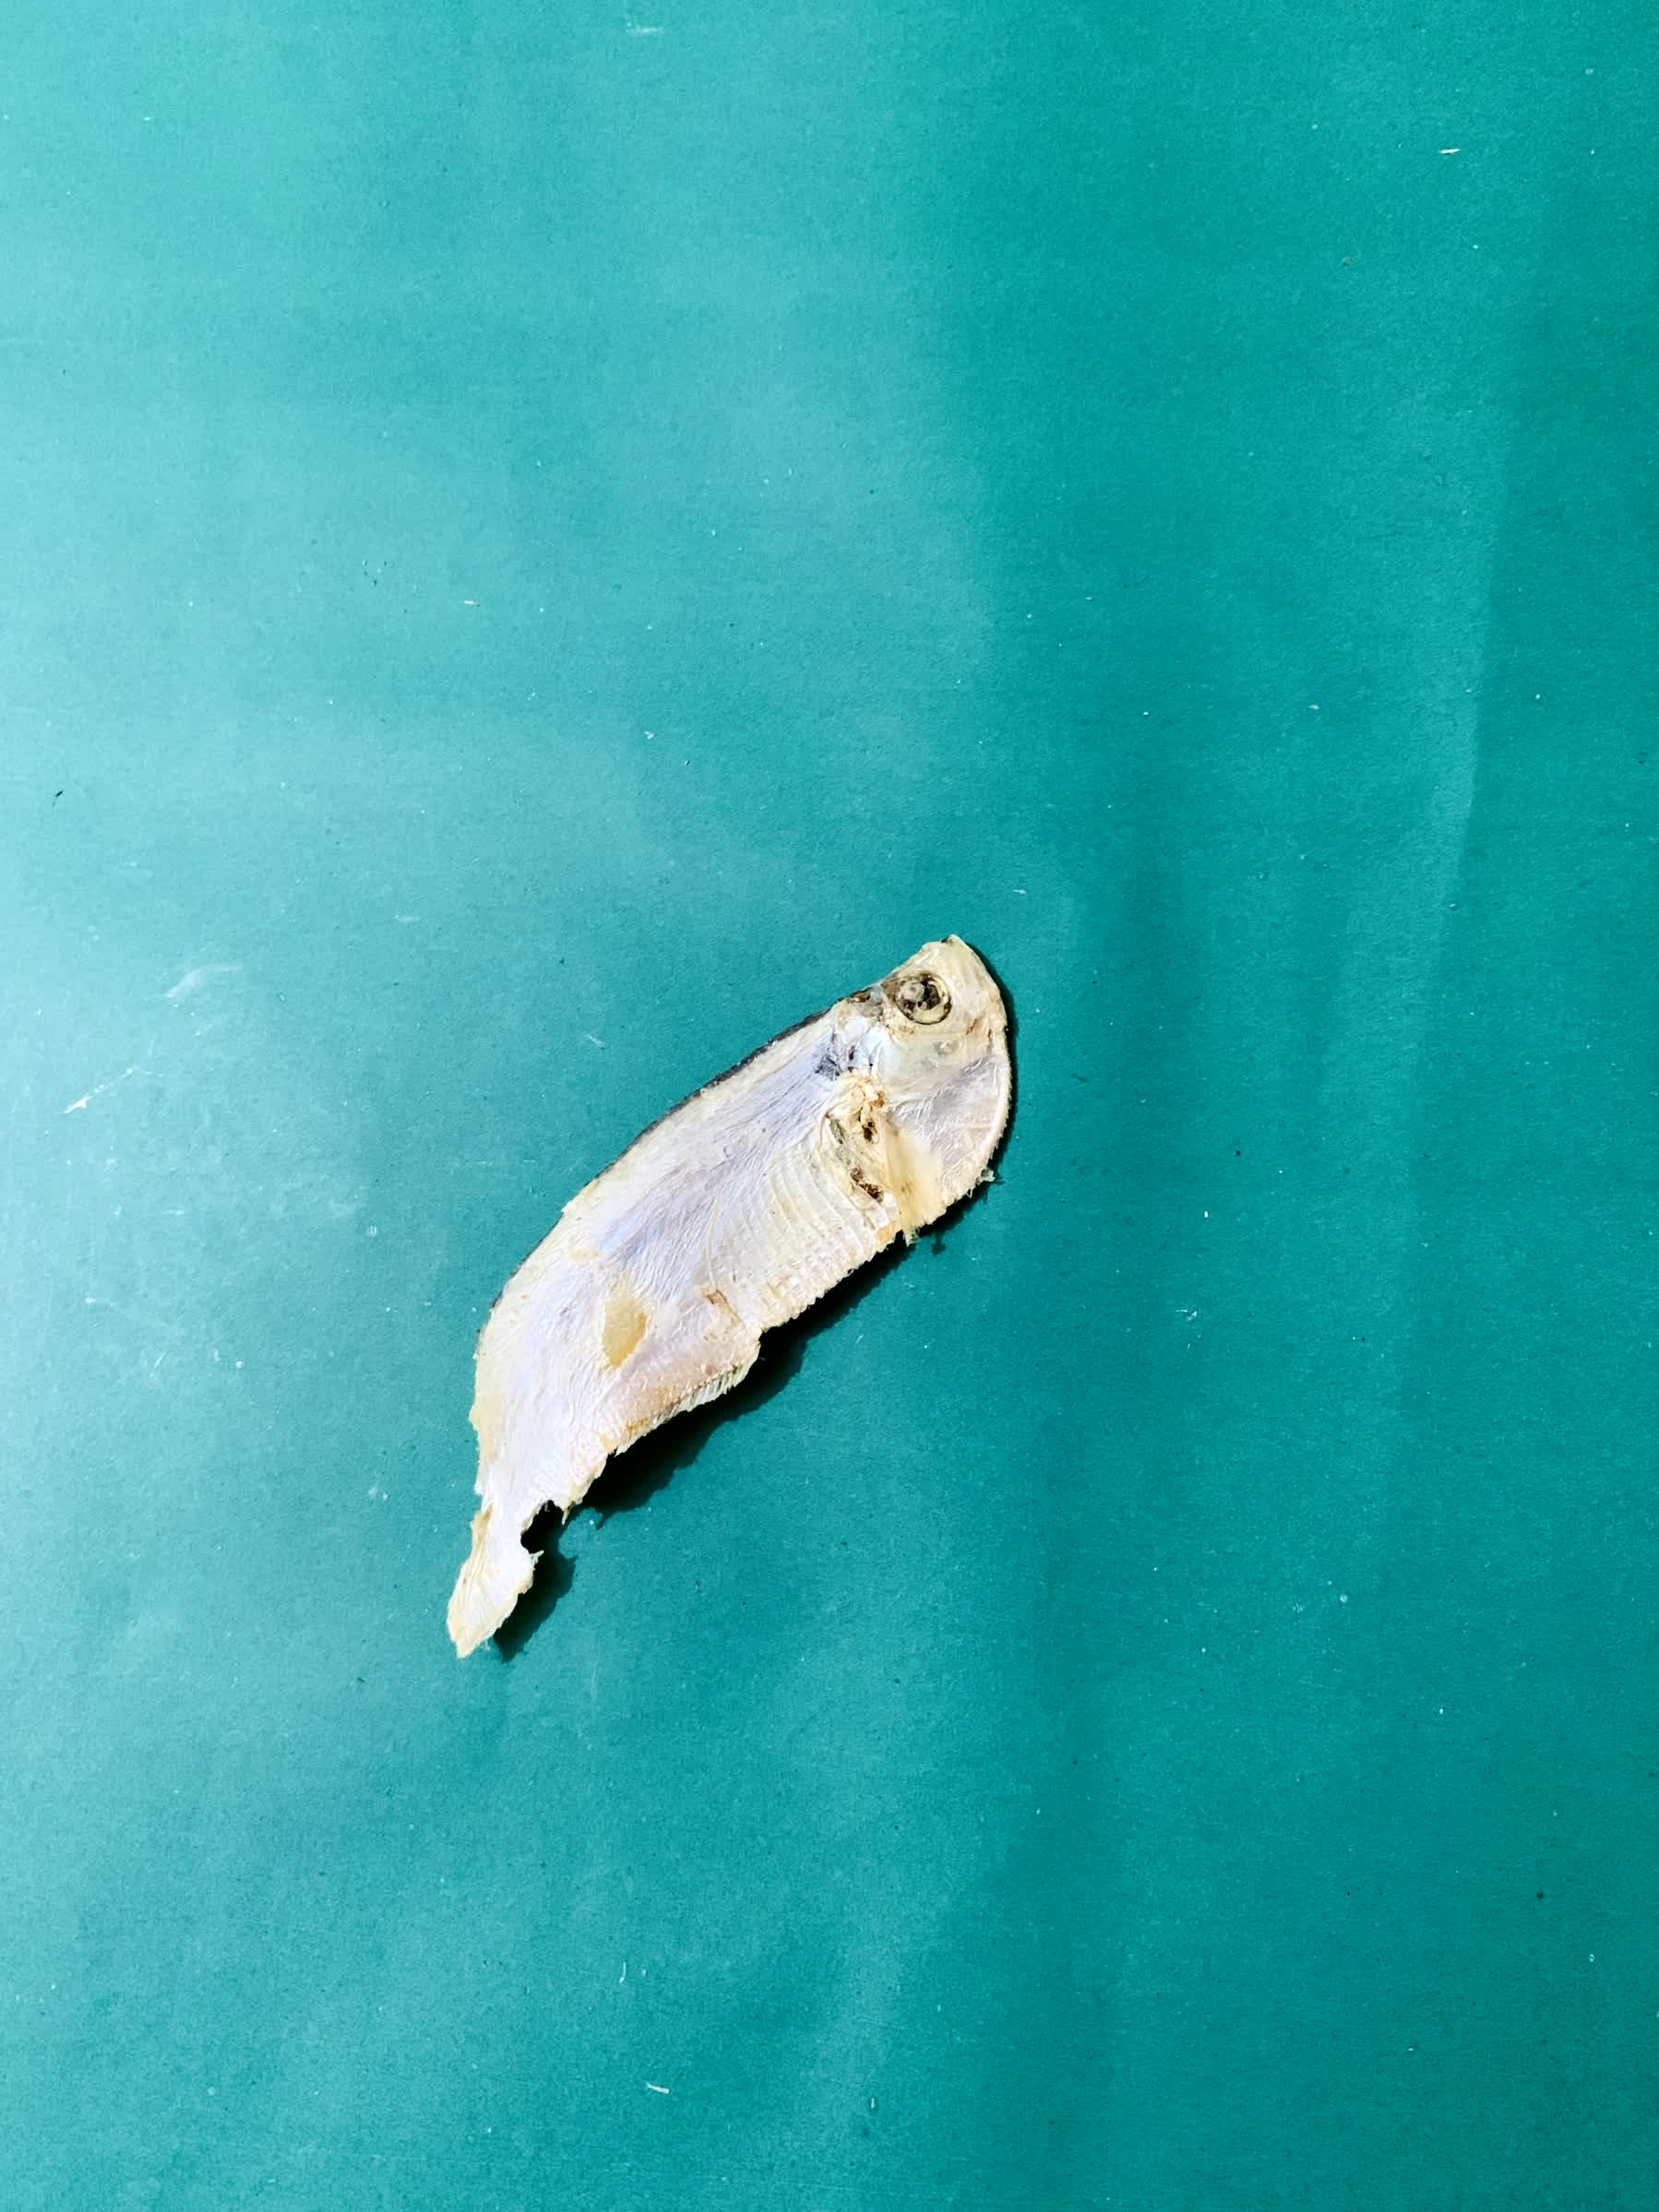
Species: Shukna Feuwa